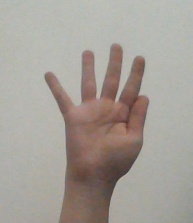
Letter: sheen